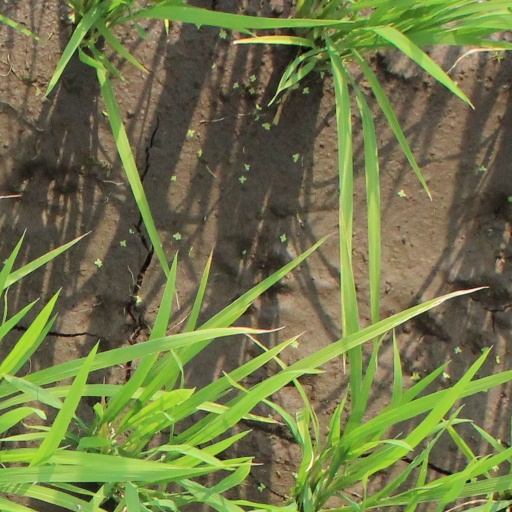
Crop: rice